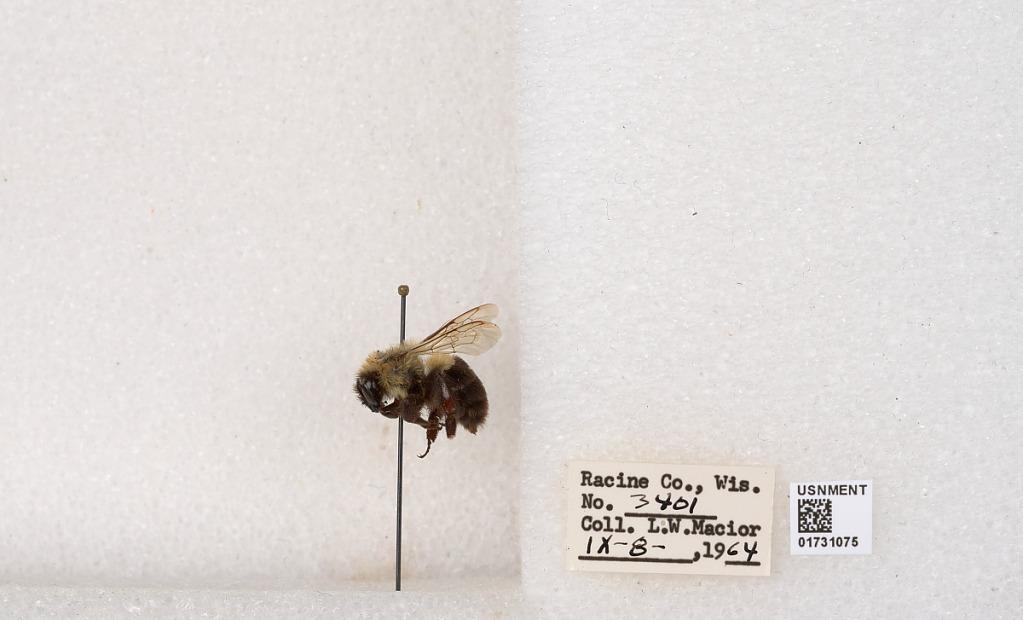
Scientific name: Bombus impatiens Cresson
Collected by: L. Macior
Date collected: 1964-9-8
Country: United States
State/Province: Wisconsin
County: Racine
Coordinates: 42.7299, -87.8123